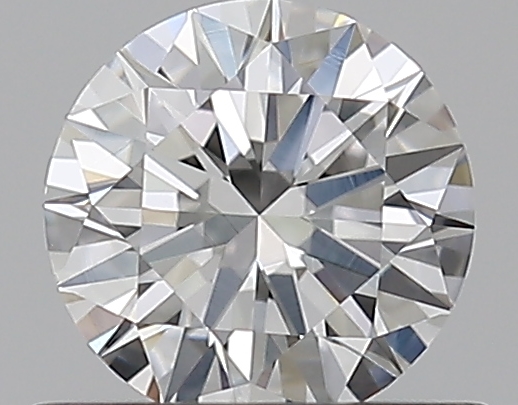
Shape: round
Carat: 0.5
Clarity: VVS2
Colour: F
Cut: EX
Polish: EX
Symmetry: EX
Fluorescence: N
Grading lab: GIA
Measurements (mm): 5.09 x 5.11 x 3.1